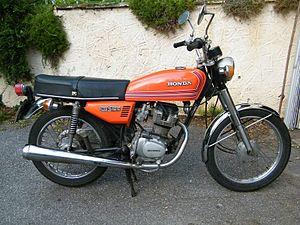
Honda CG 125 Modèle de 1976
Honda CG125 est une motocyclette légère produite par Honda depuis 1975.